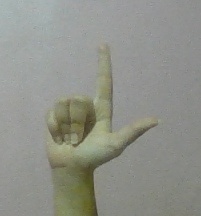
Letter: laam